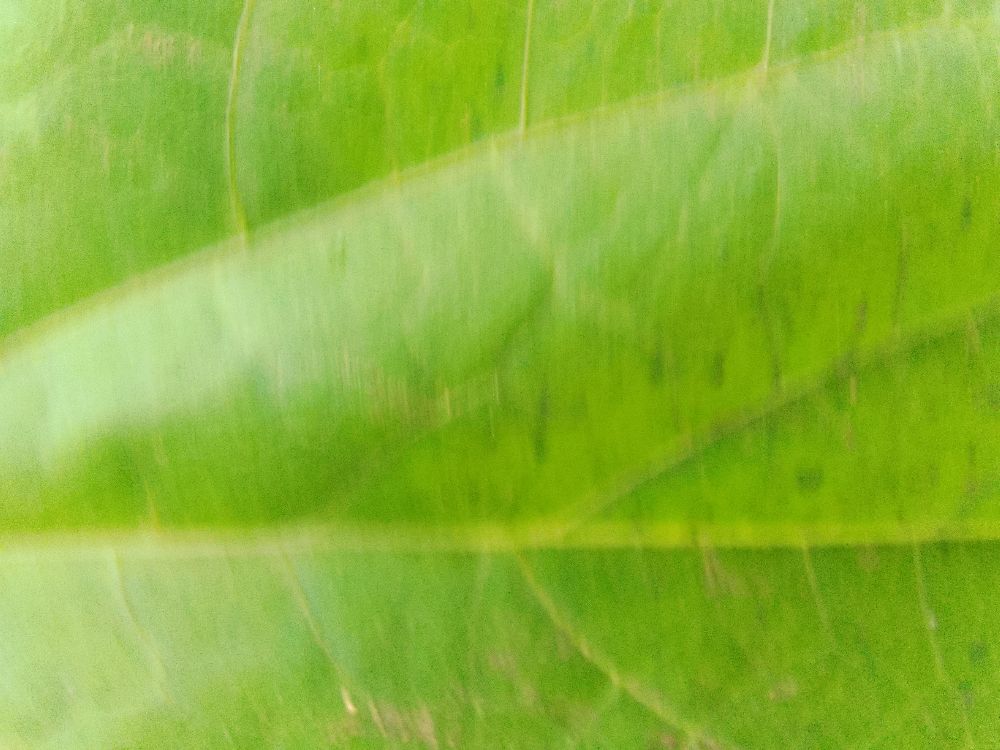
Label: healthy